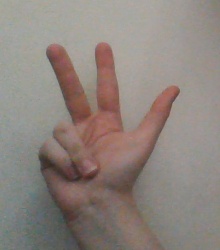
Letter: al